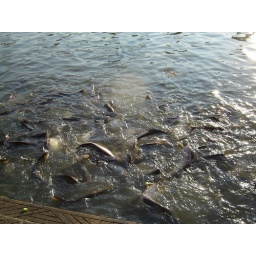
Feeding some fish in the river